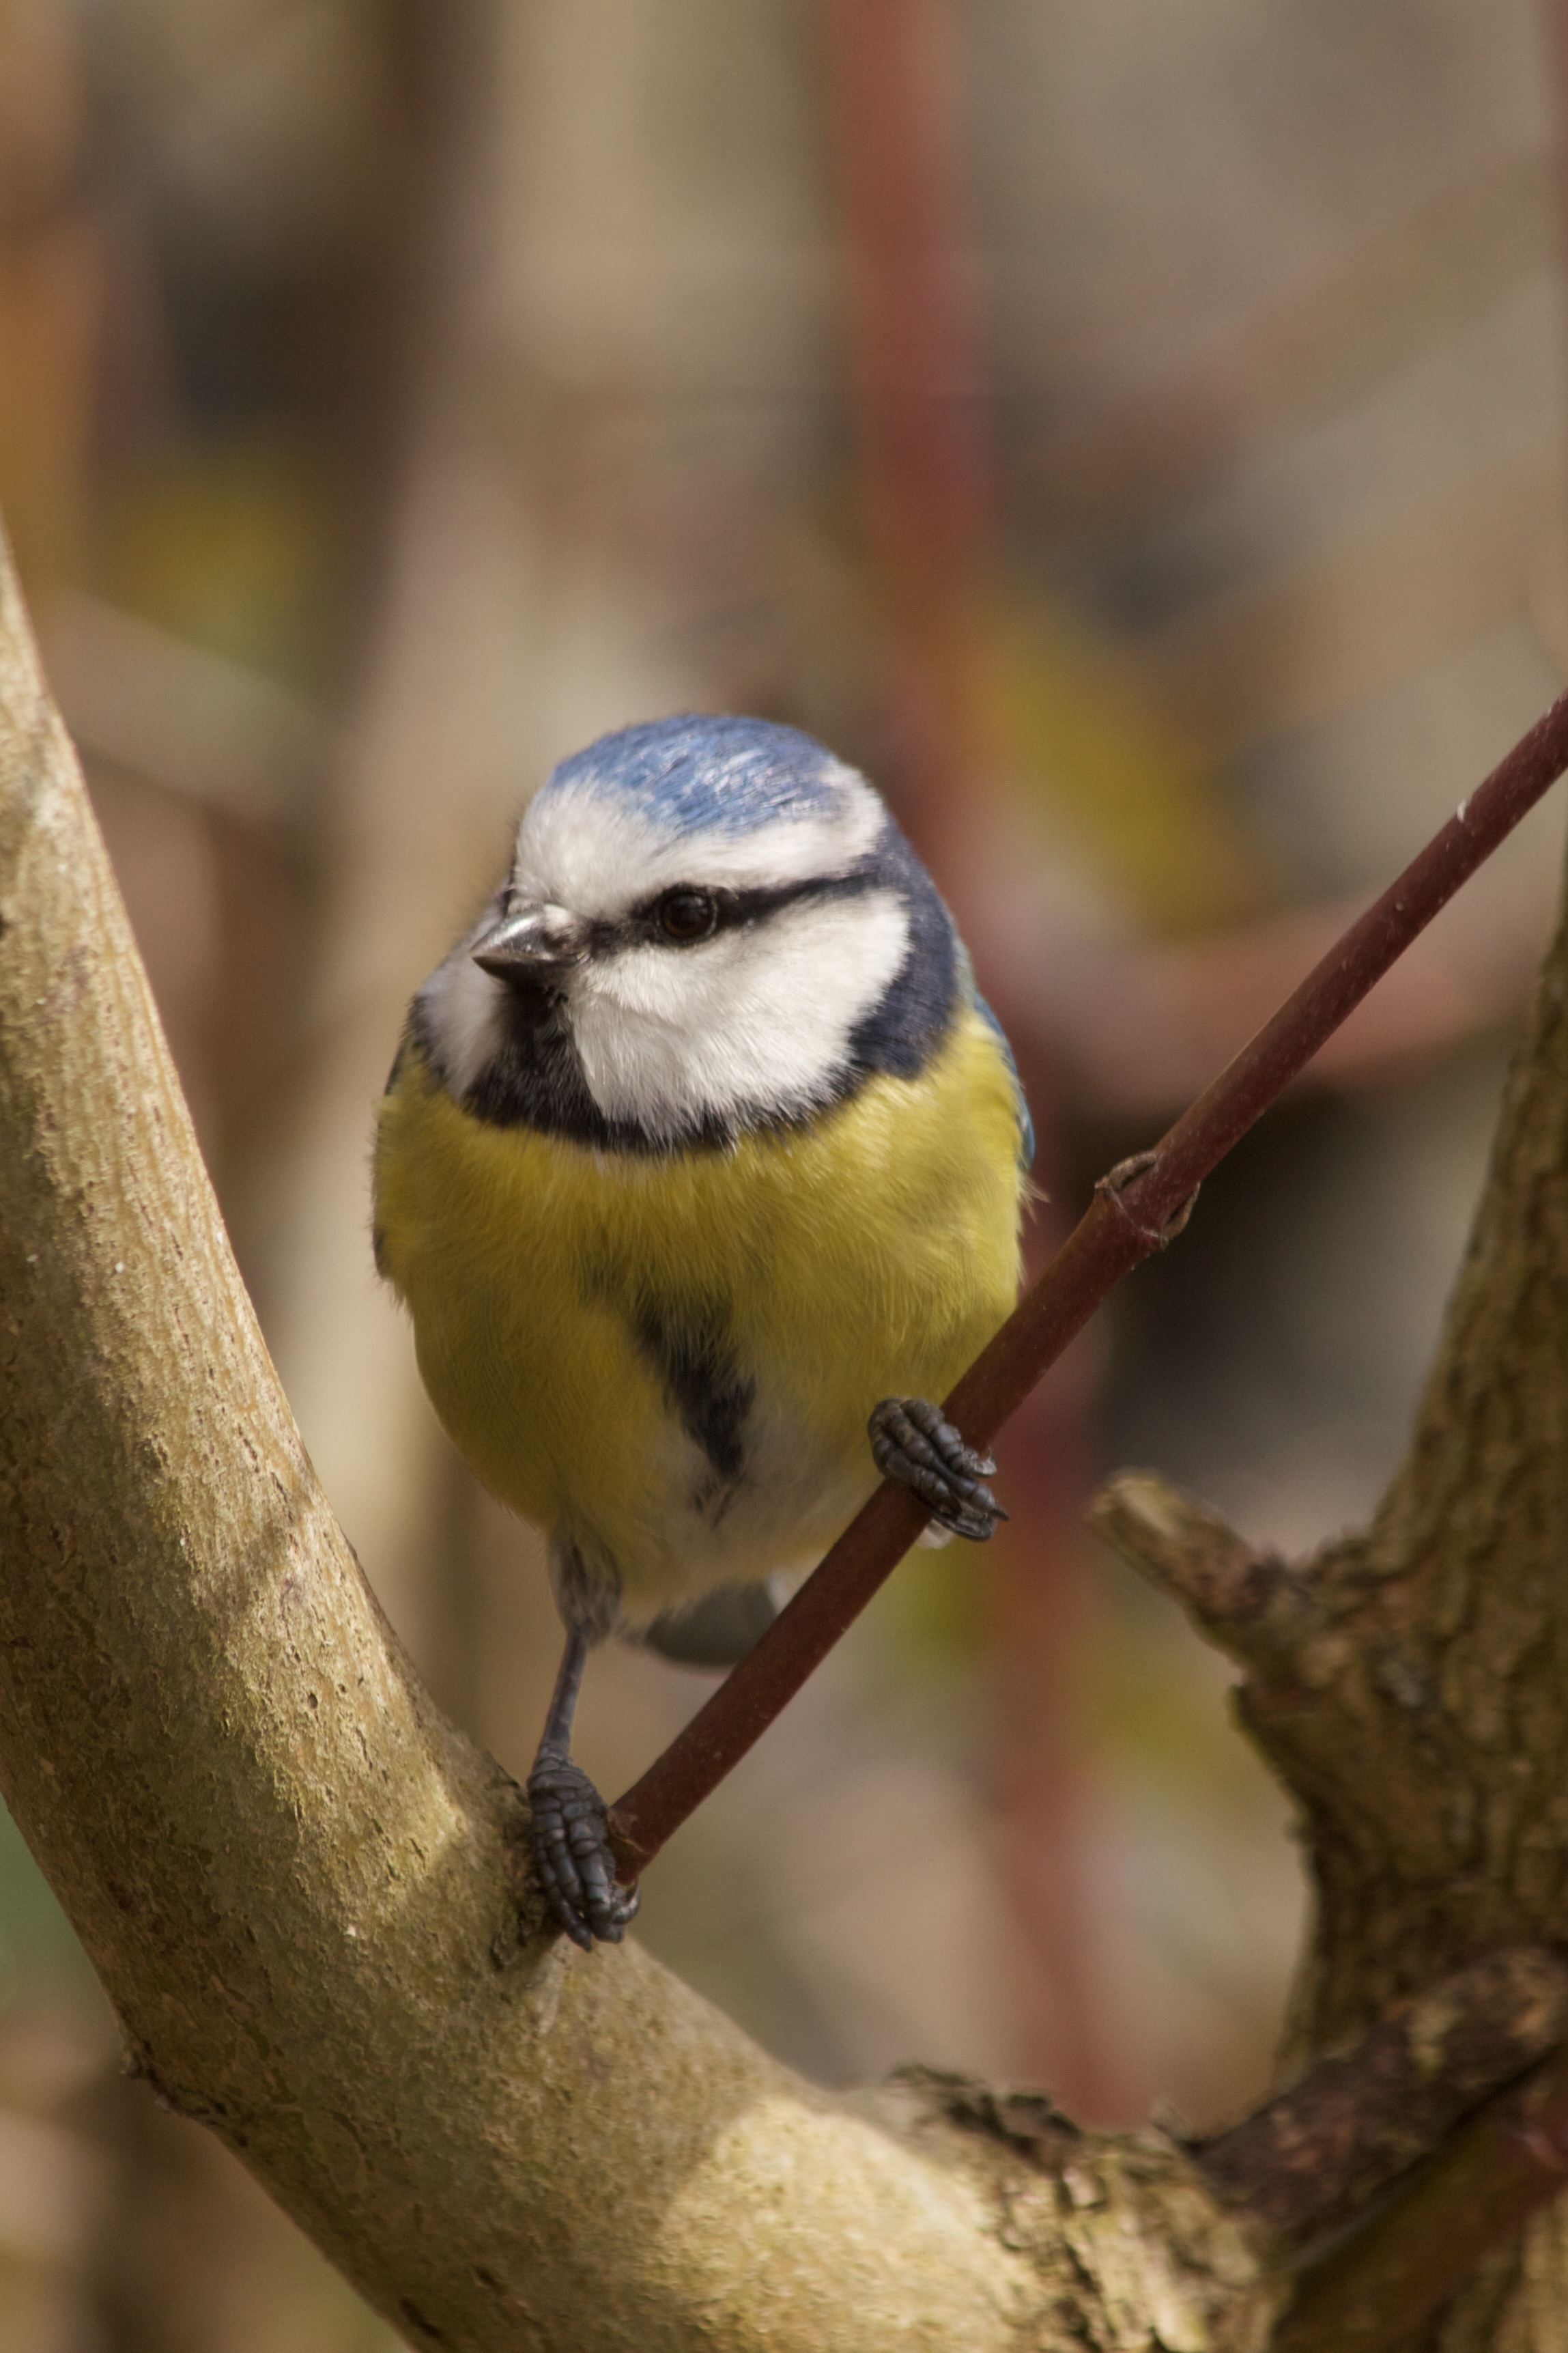
nature, branch, bird, animal, wildlife, spring, beak, fauna, vertebrate, sparrow, blue tit, finch, animal world, chickadee, brambling, house sparrow, perching bird, emberizidae